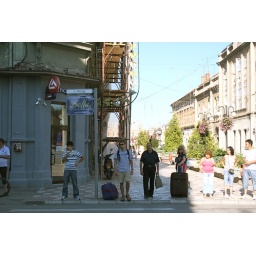
Waiting to cross the street in Lugoj